Aaron Mike Oquaye

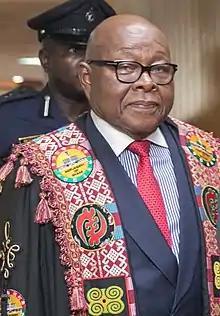
Aaron Mike Oquaye, 2019

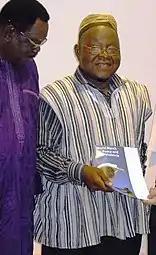
Oquaye as he endorses the World March for Peace and Nonviolence

Aaron Mike Oquaye (born 4 April 1944) is a Ghanaian barrister and politician who served as the sixth Speaker of Parliament of the Fourth Republic of Ghana from 2017 to 2021. An academic, diplomat and Baptist minister, he previously held the cabinet ministerial portfolios for energy and communication and was also the High Commissioner of Ghana to India (2002–04) in the Kufuor administration.